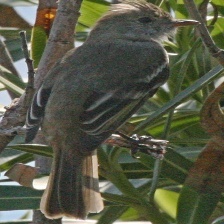
Species: GRAY KINGBIRD
Scientific name: TYRANNUS DOMINICENSIS